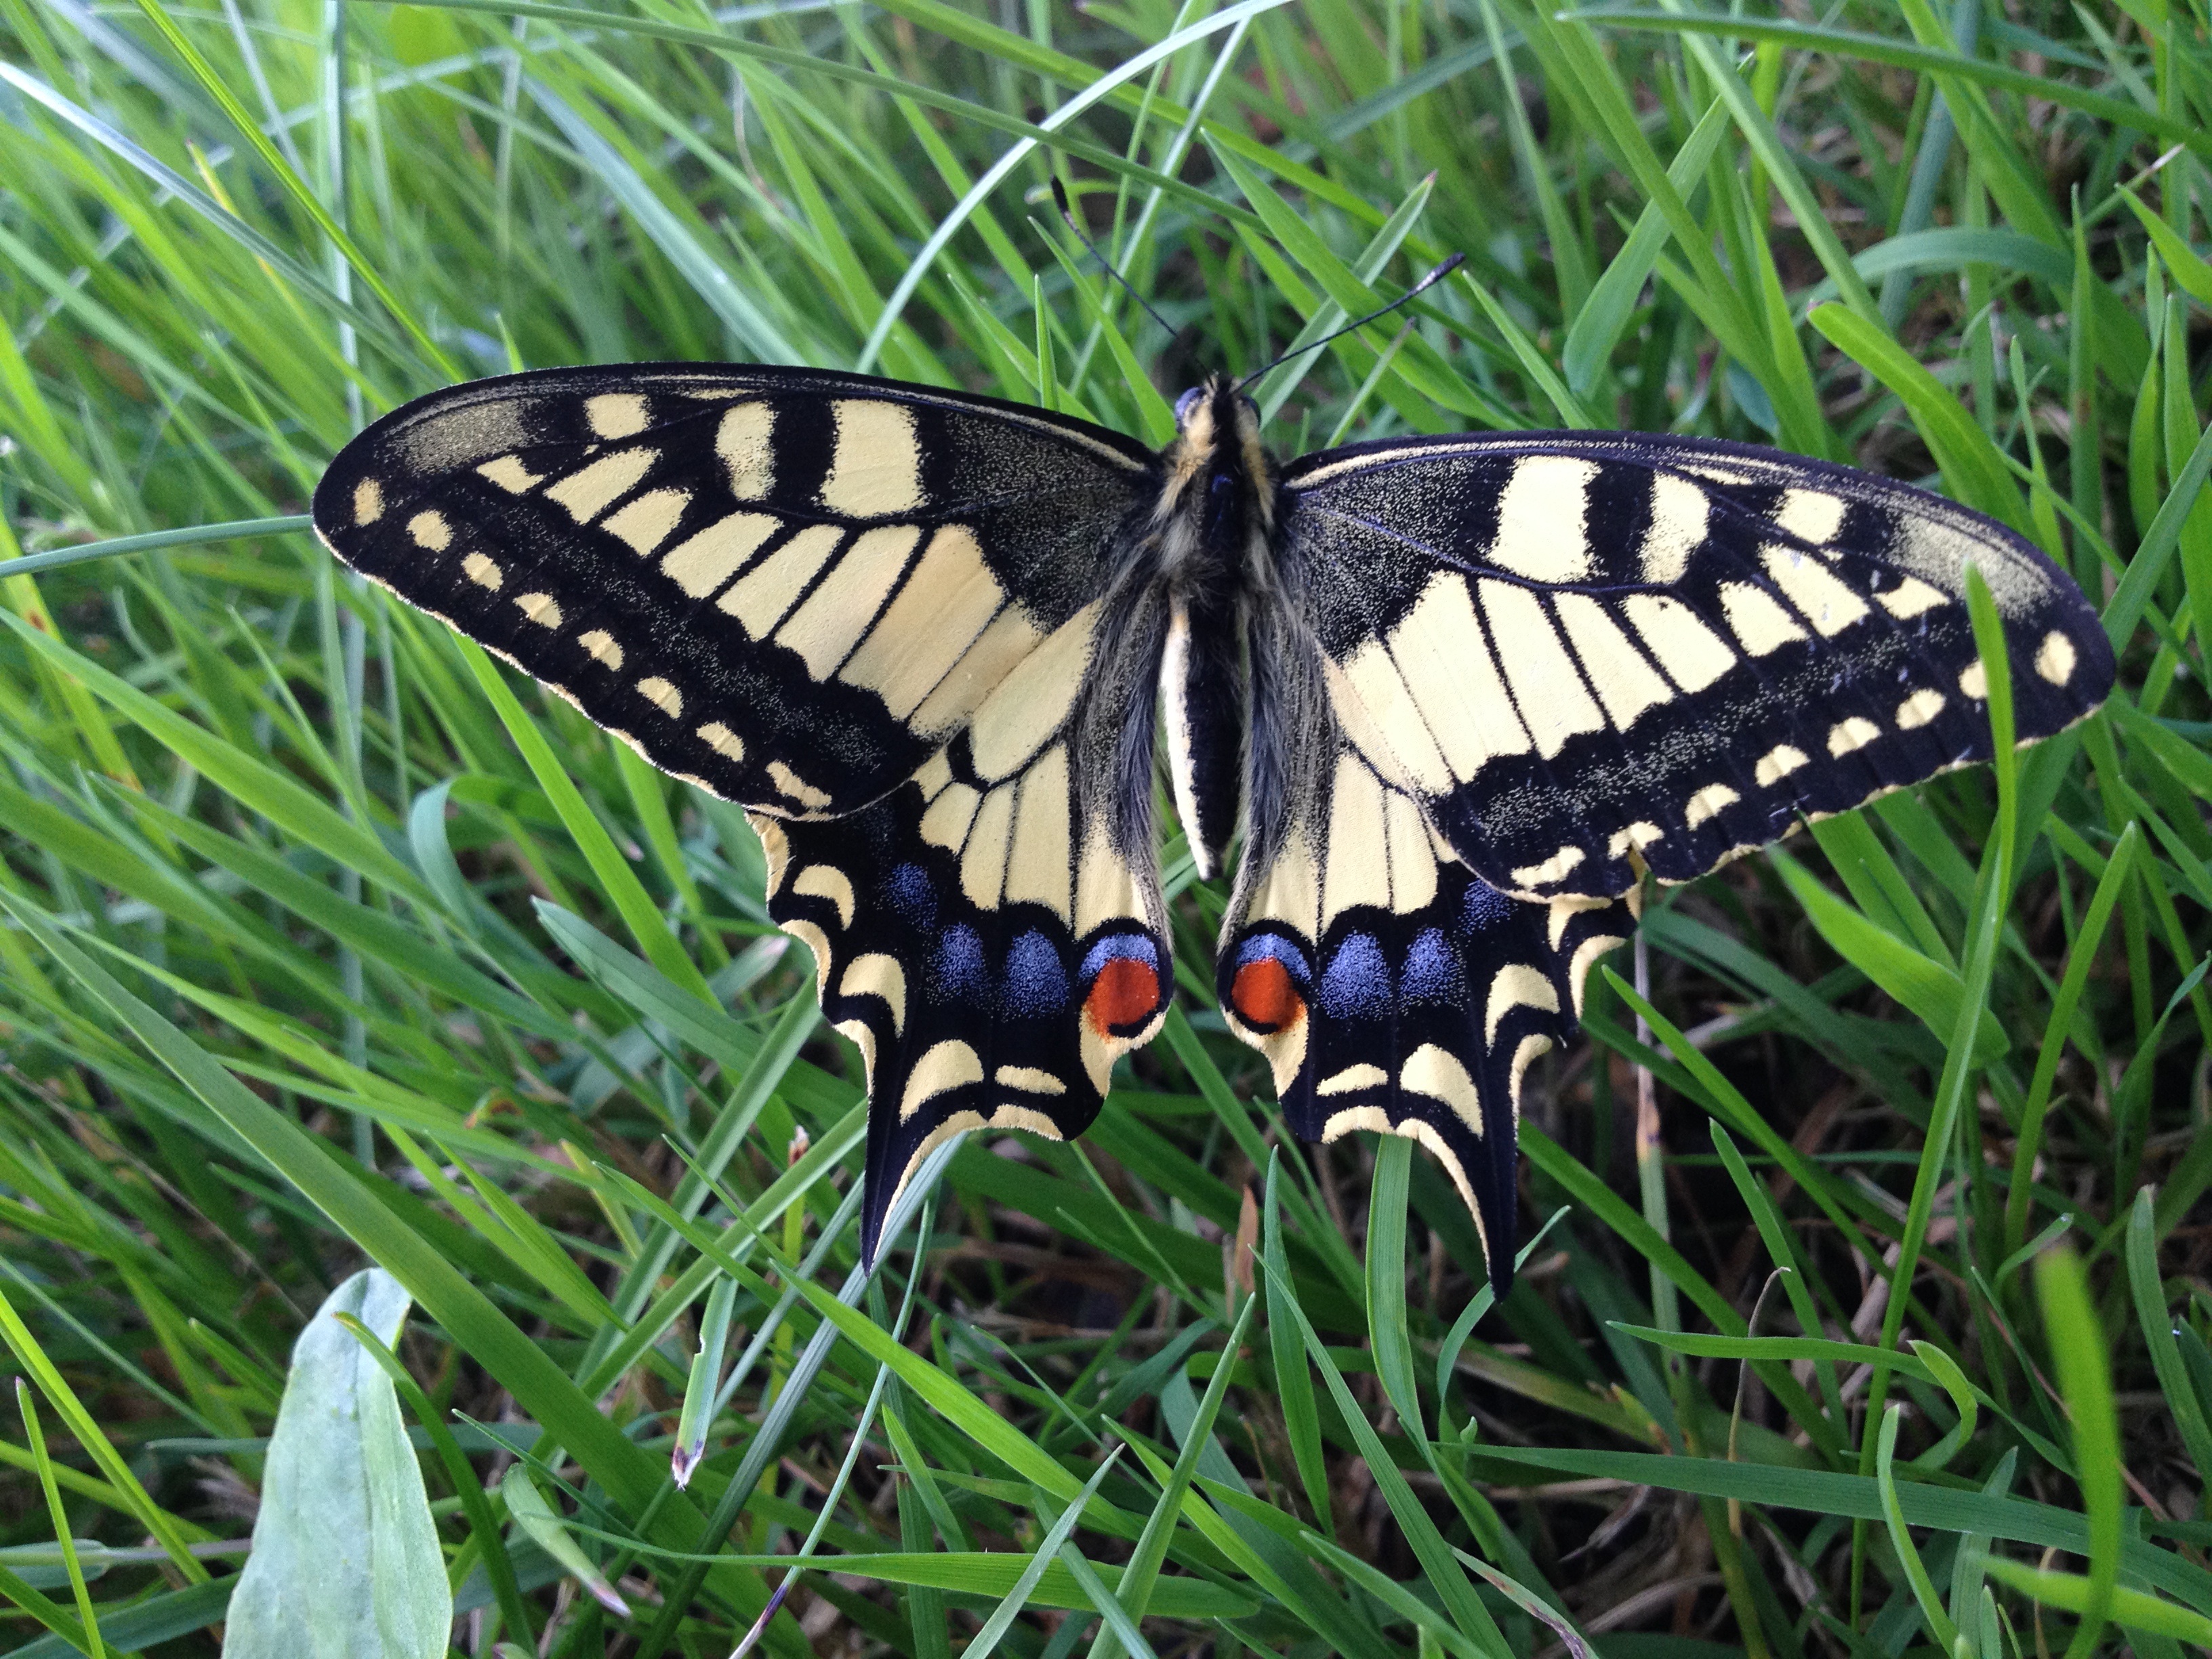
nature, wing, flower, wildlife, insect, botany, rest, butterfly, fauna, invertebrate, monarch butterfly, butterflies, papilionidae, macro photography, arthropod, papilio machaon, dovetail, pollinator, swallowtail butterflies, moths and butterflies, lycaenid, colias